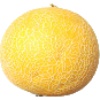
Label: Cantaloupe 1